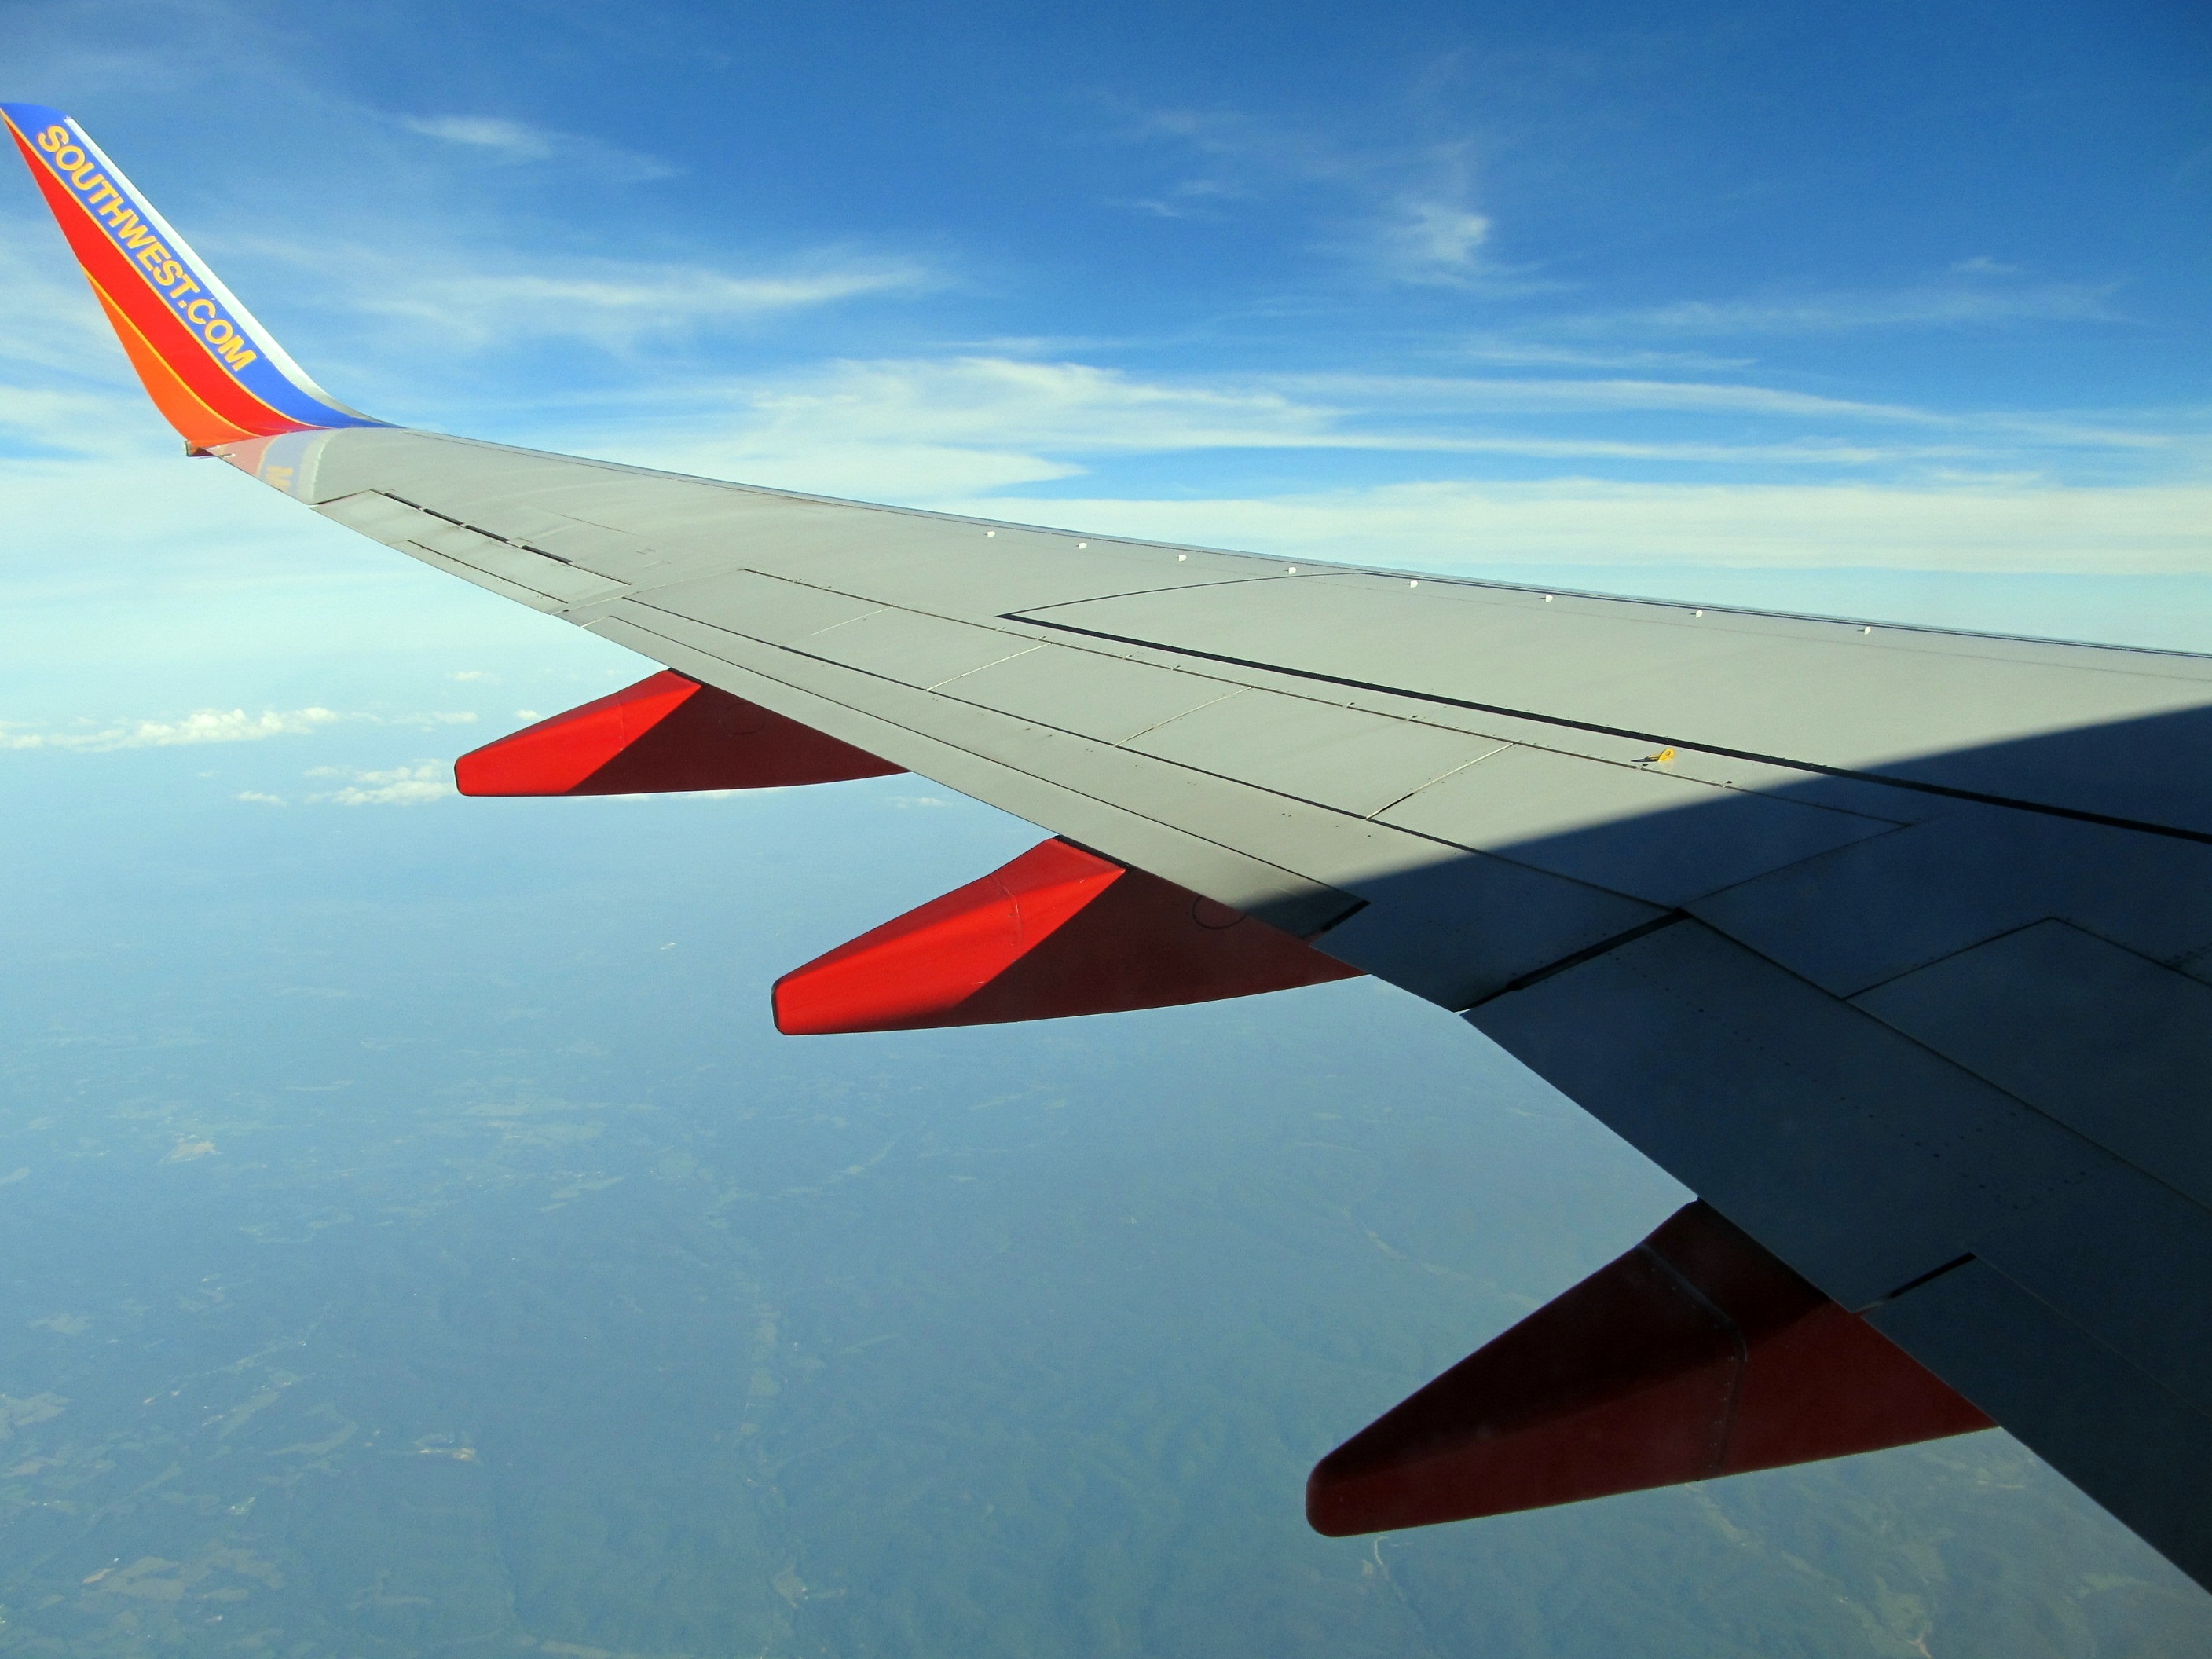
wing, sky, flying, fly, airplane, aircraft, transportation, vehicle, airline, aviation, flight, clouds, airliner, boeing, takeoff, air force, jet aircraft, airbus a330, boeing 777, boeing 767, air travel, boeing 737, atmosphere of earth, wide body aircraft, narrow body aircraft